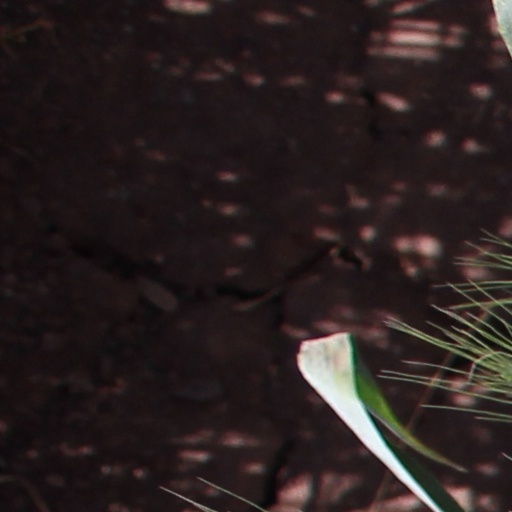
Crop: wheat